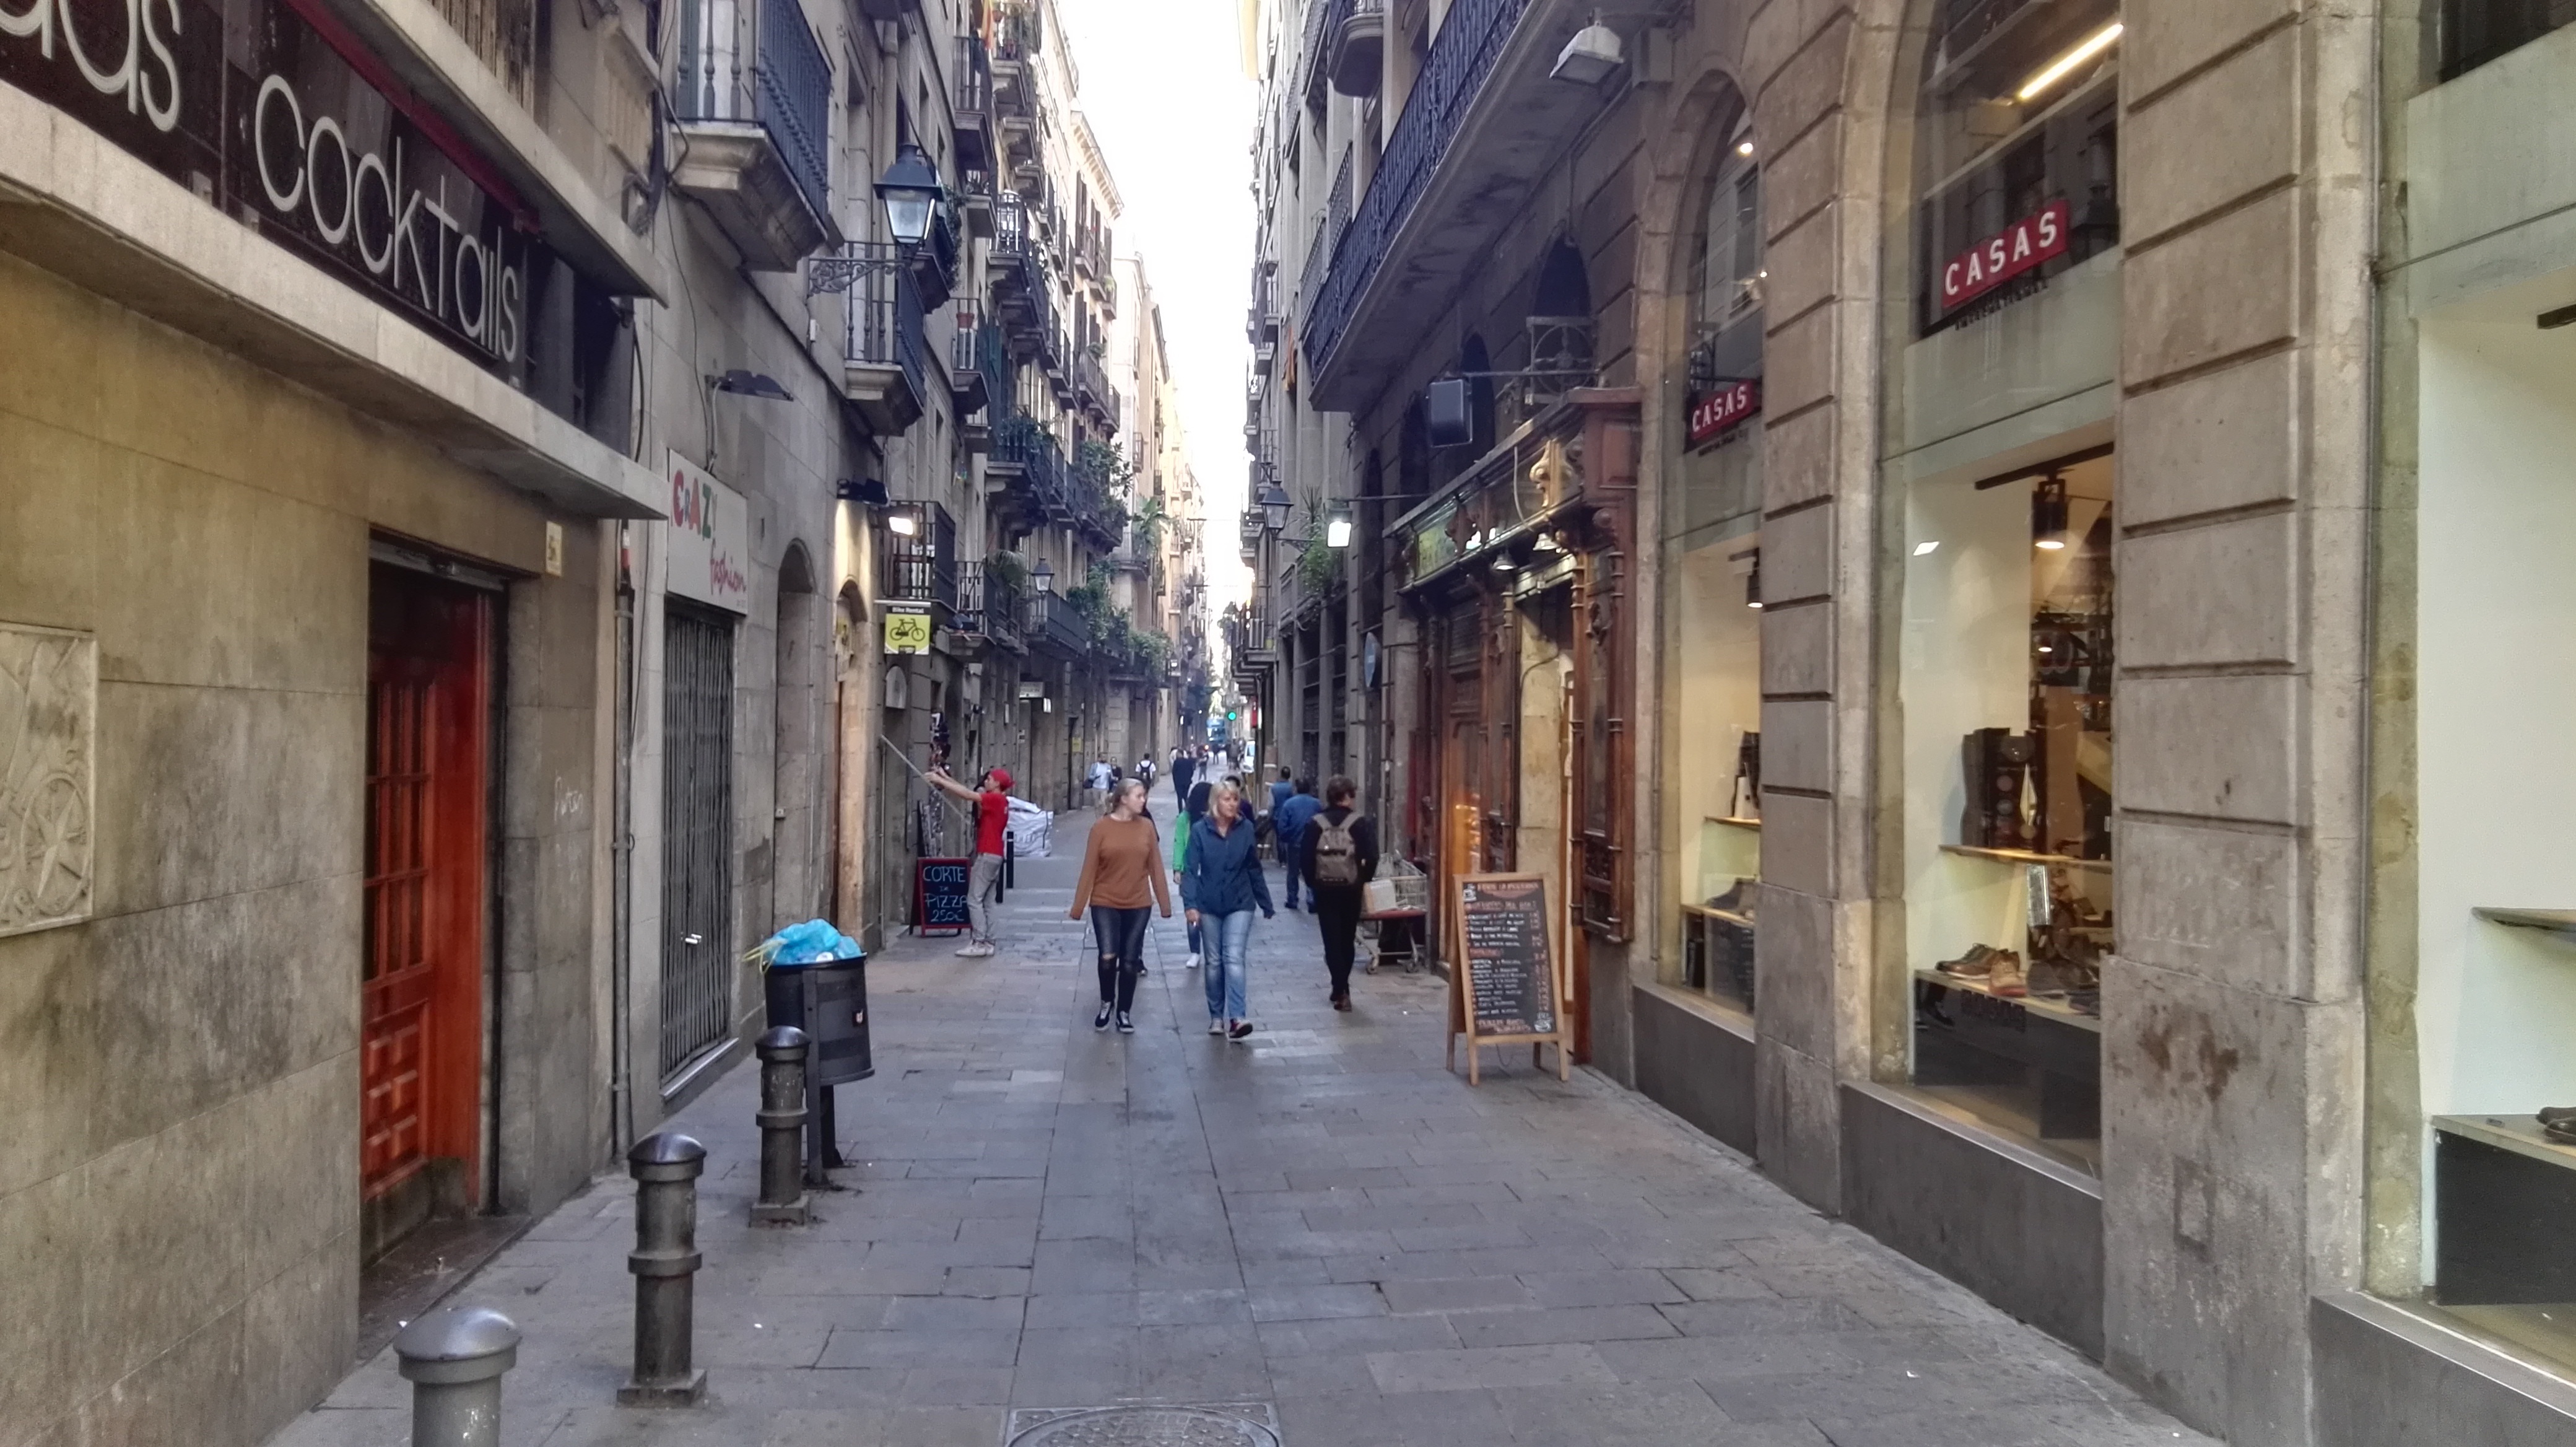
pedestrian, road, street, town, alley, city, plaza, facade, shopping, tourism, infrastructure, arcade, neighbourhood, human settlement